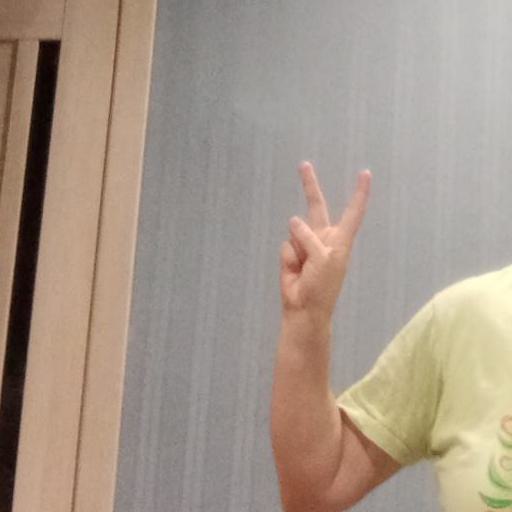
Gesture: peace